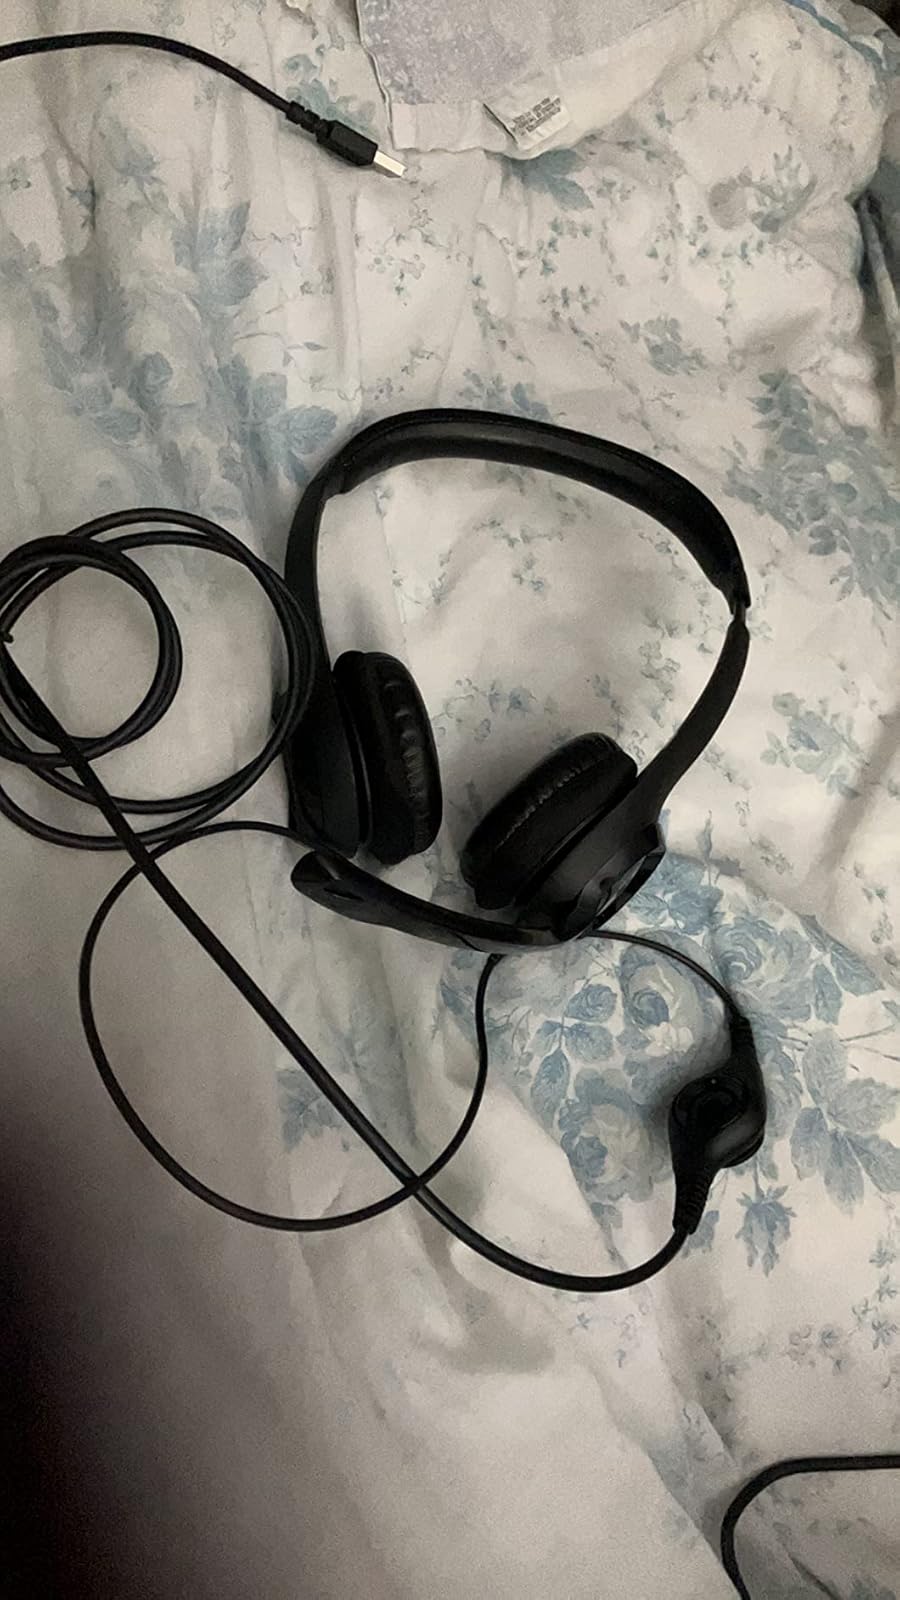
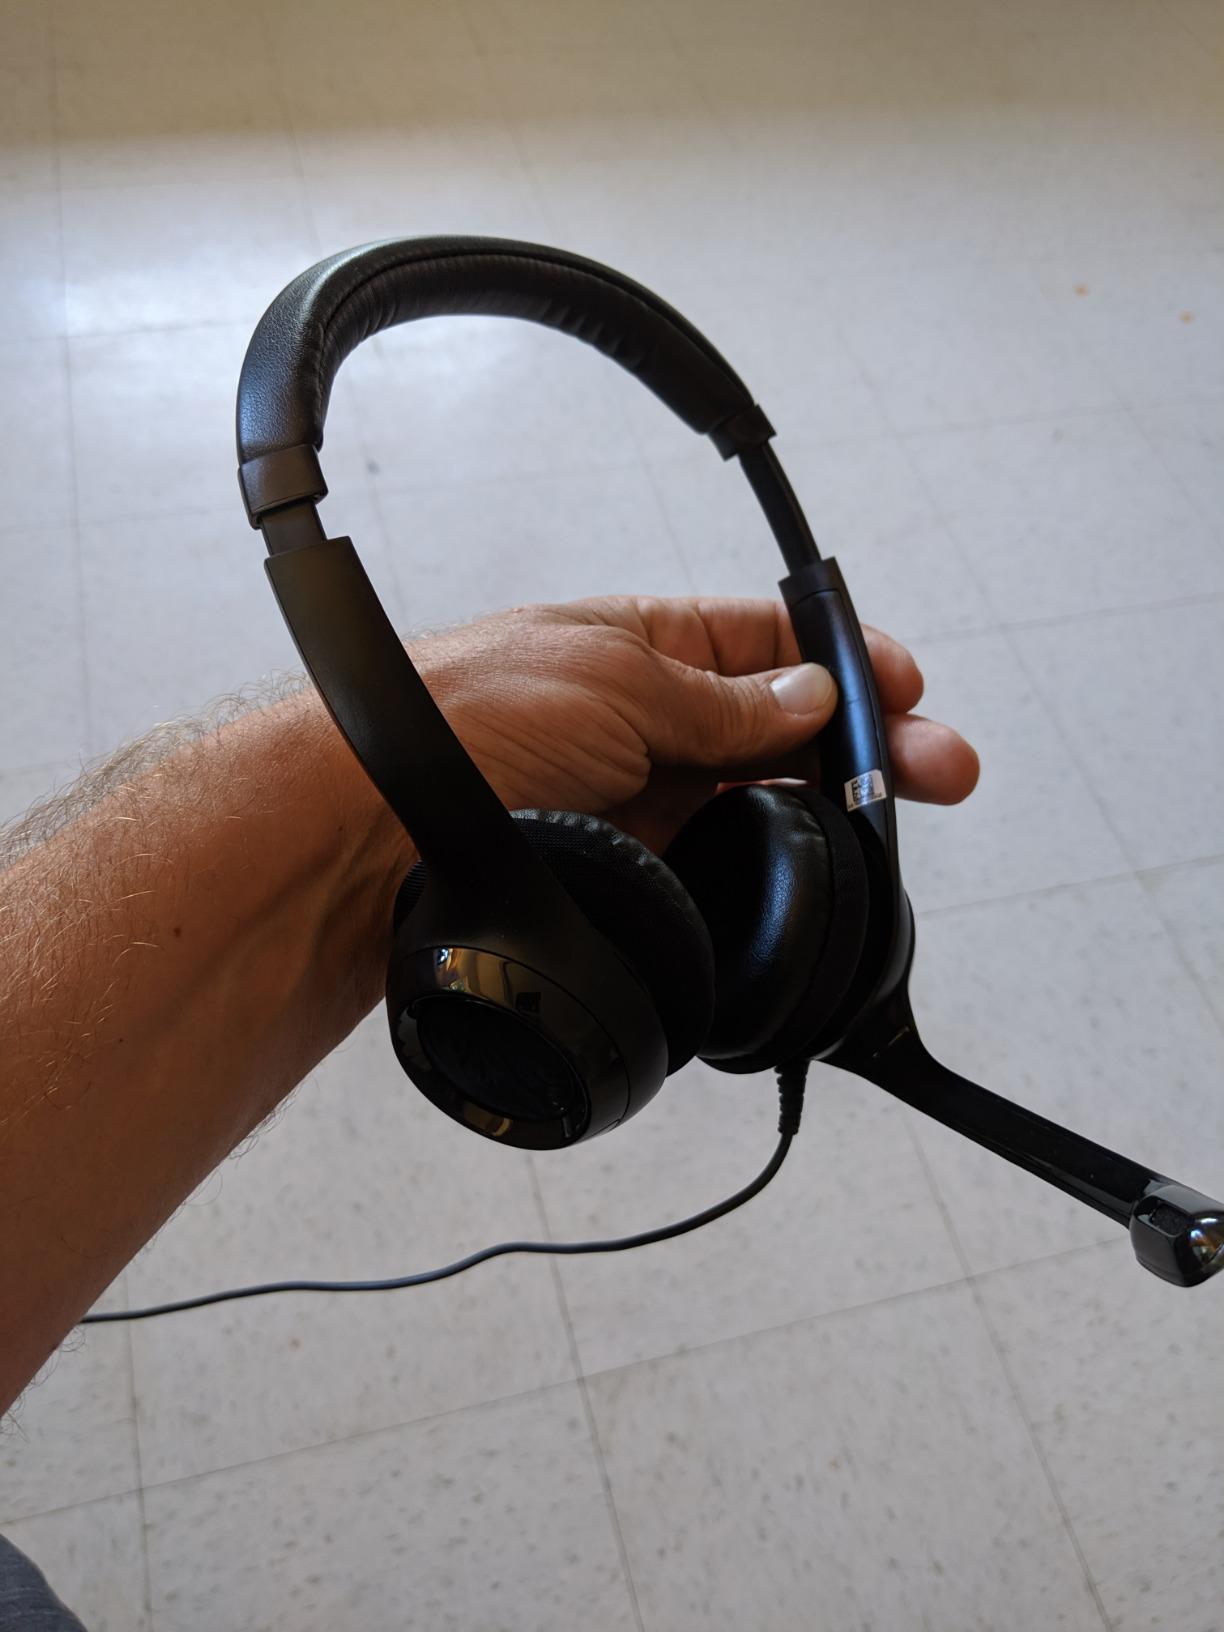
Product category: headphones
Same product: yes